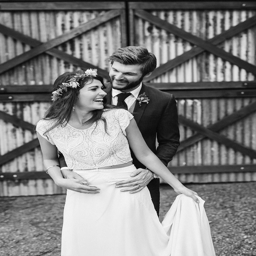
people enjoying the moment on their special day !